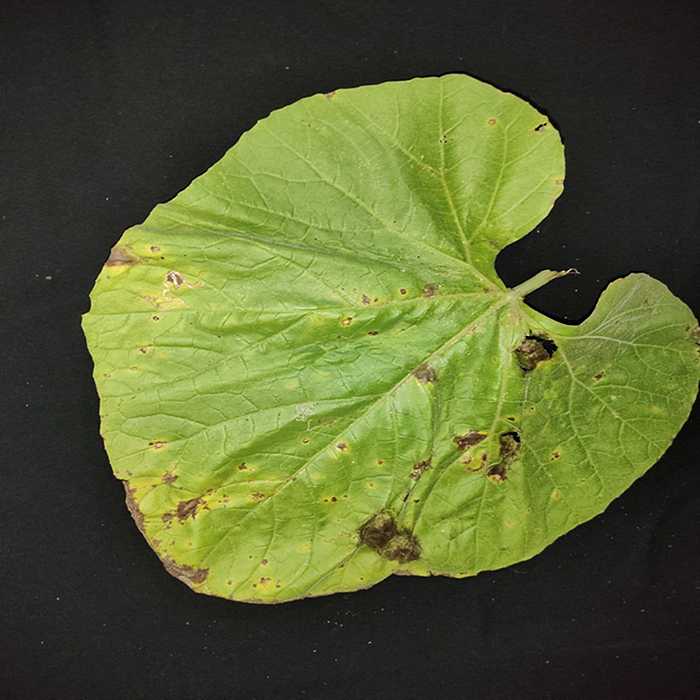
Plant: Bottle gourd
Label: Downey mildew